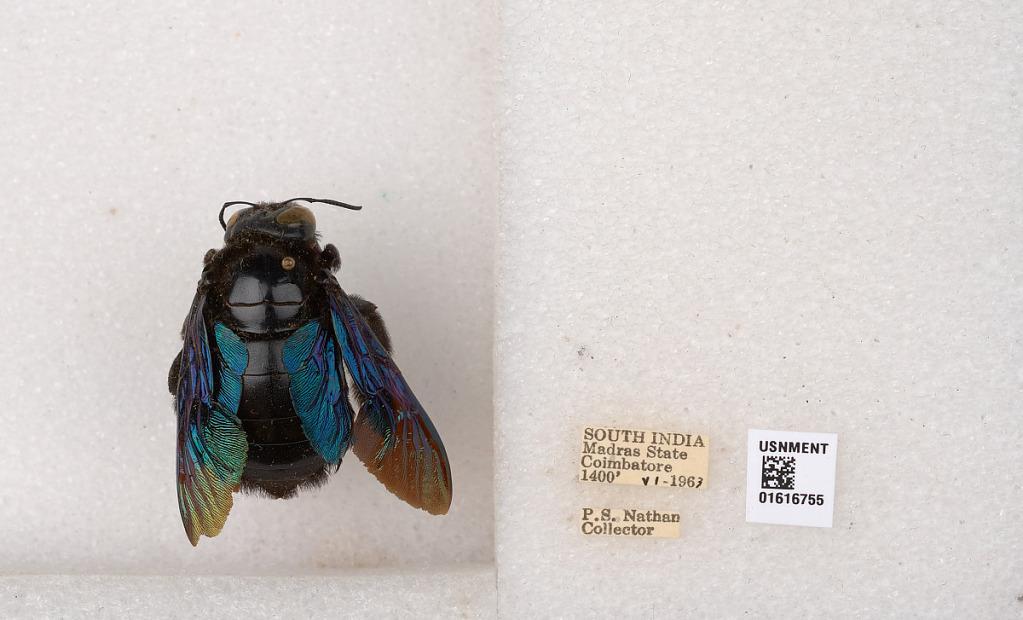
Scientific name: Xylocopa (Mesotrichia) tenuiscapa Westwood
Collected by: P. Nathan
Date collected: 1963-6-1
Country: India
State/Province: Tamil Nadu
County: Coimbatore
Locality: Coimbatore